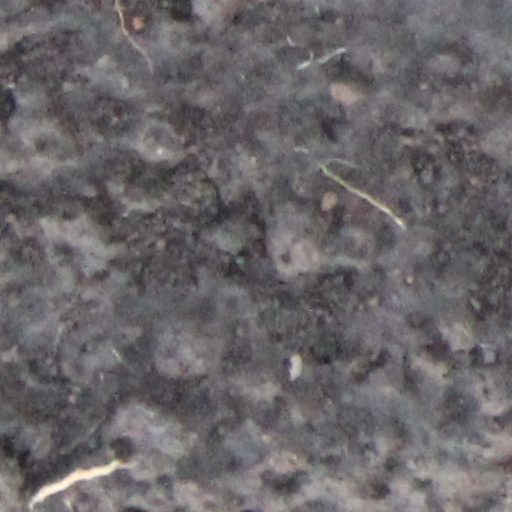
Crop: wheat